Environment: real
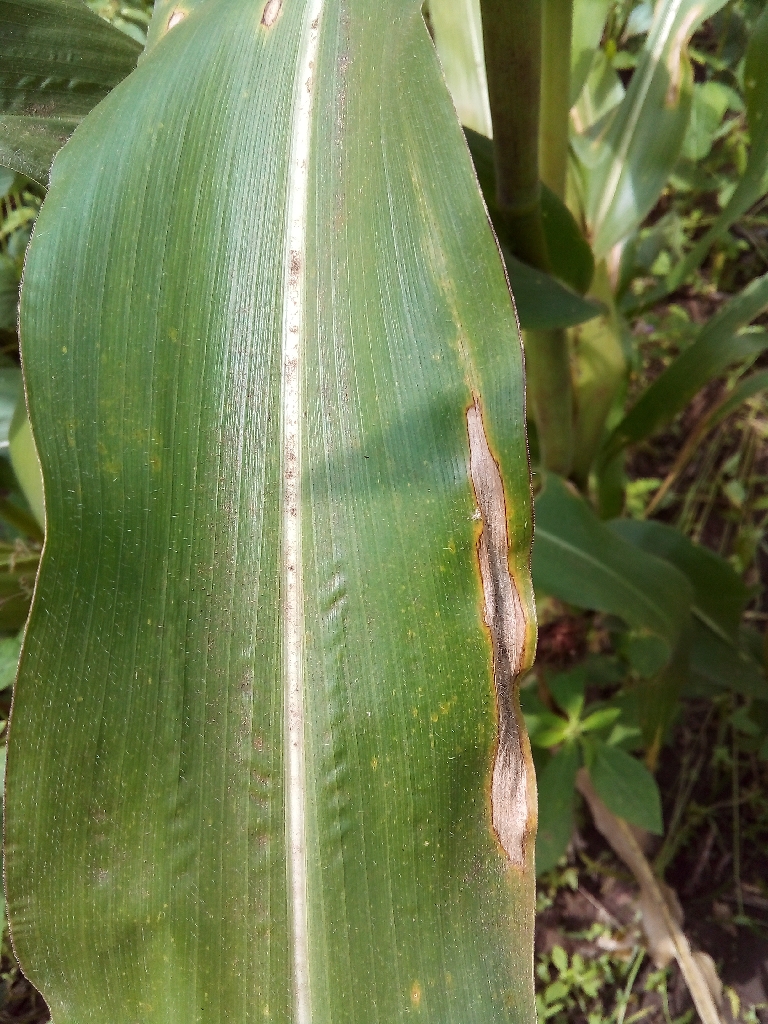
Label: northern_corn_leaf_blight